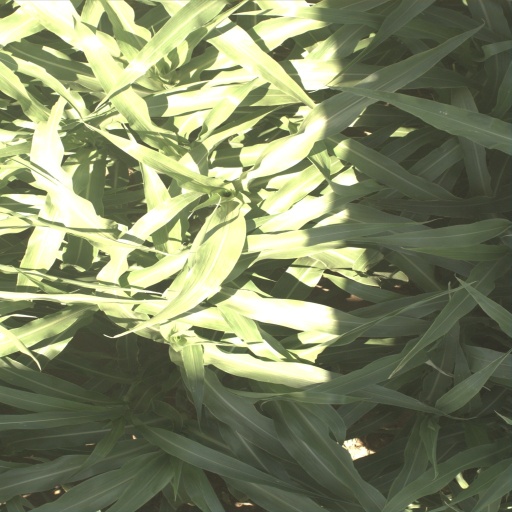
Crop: sorghum